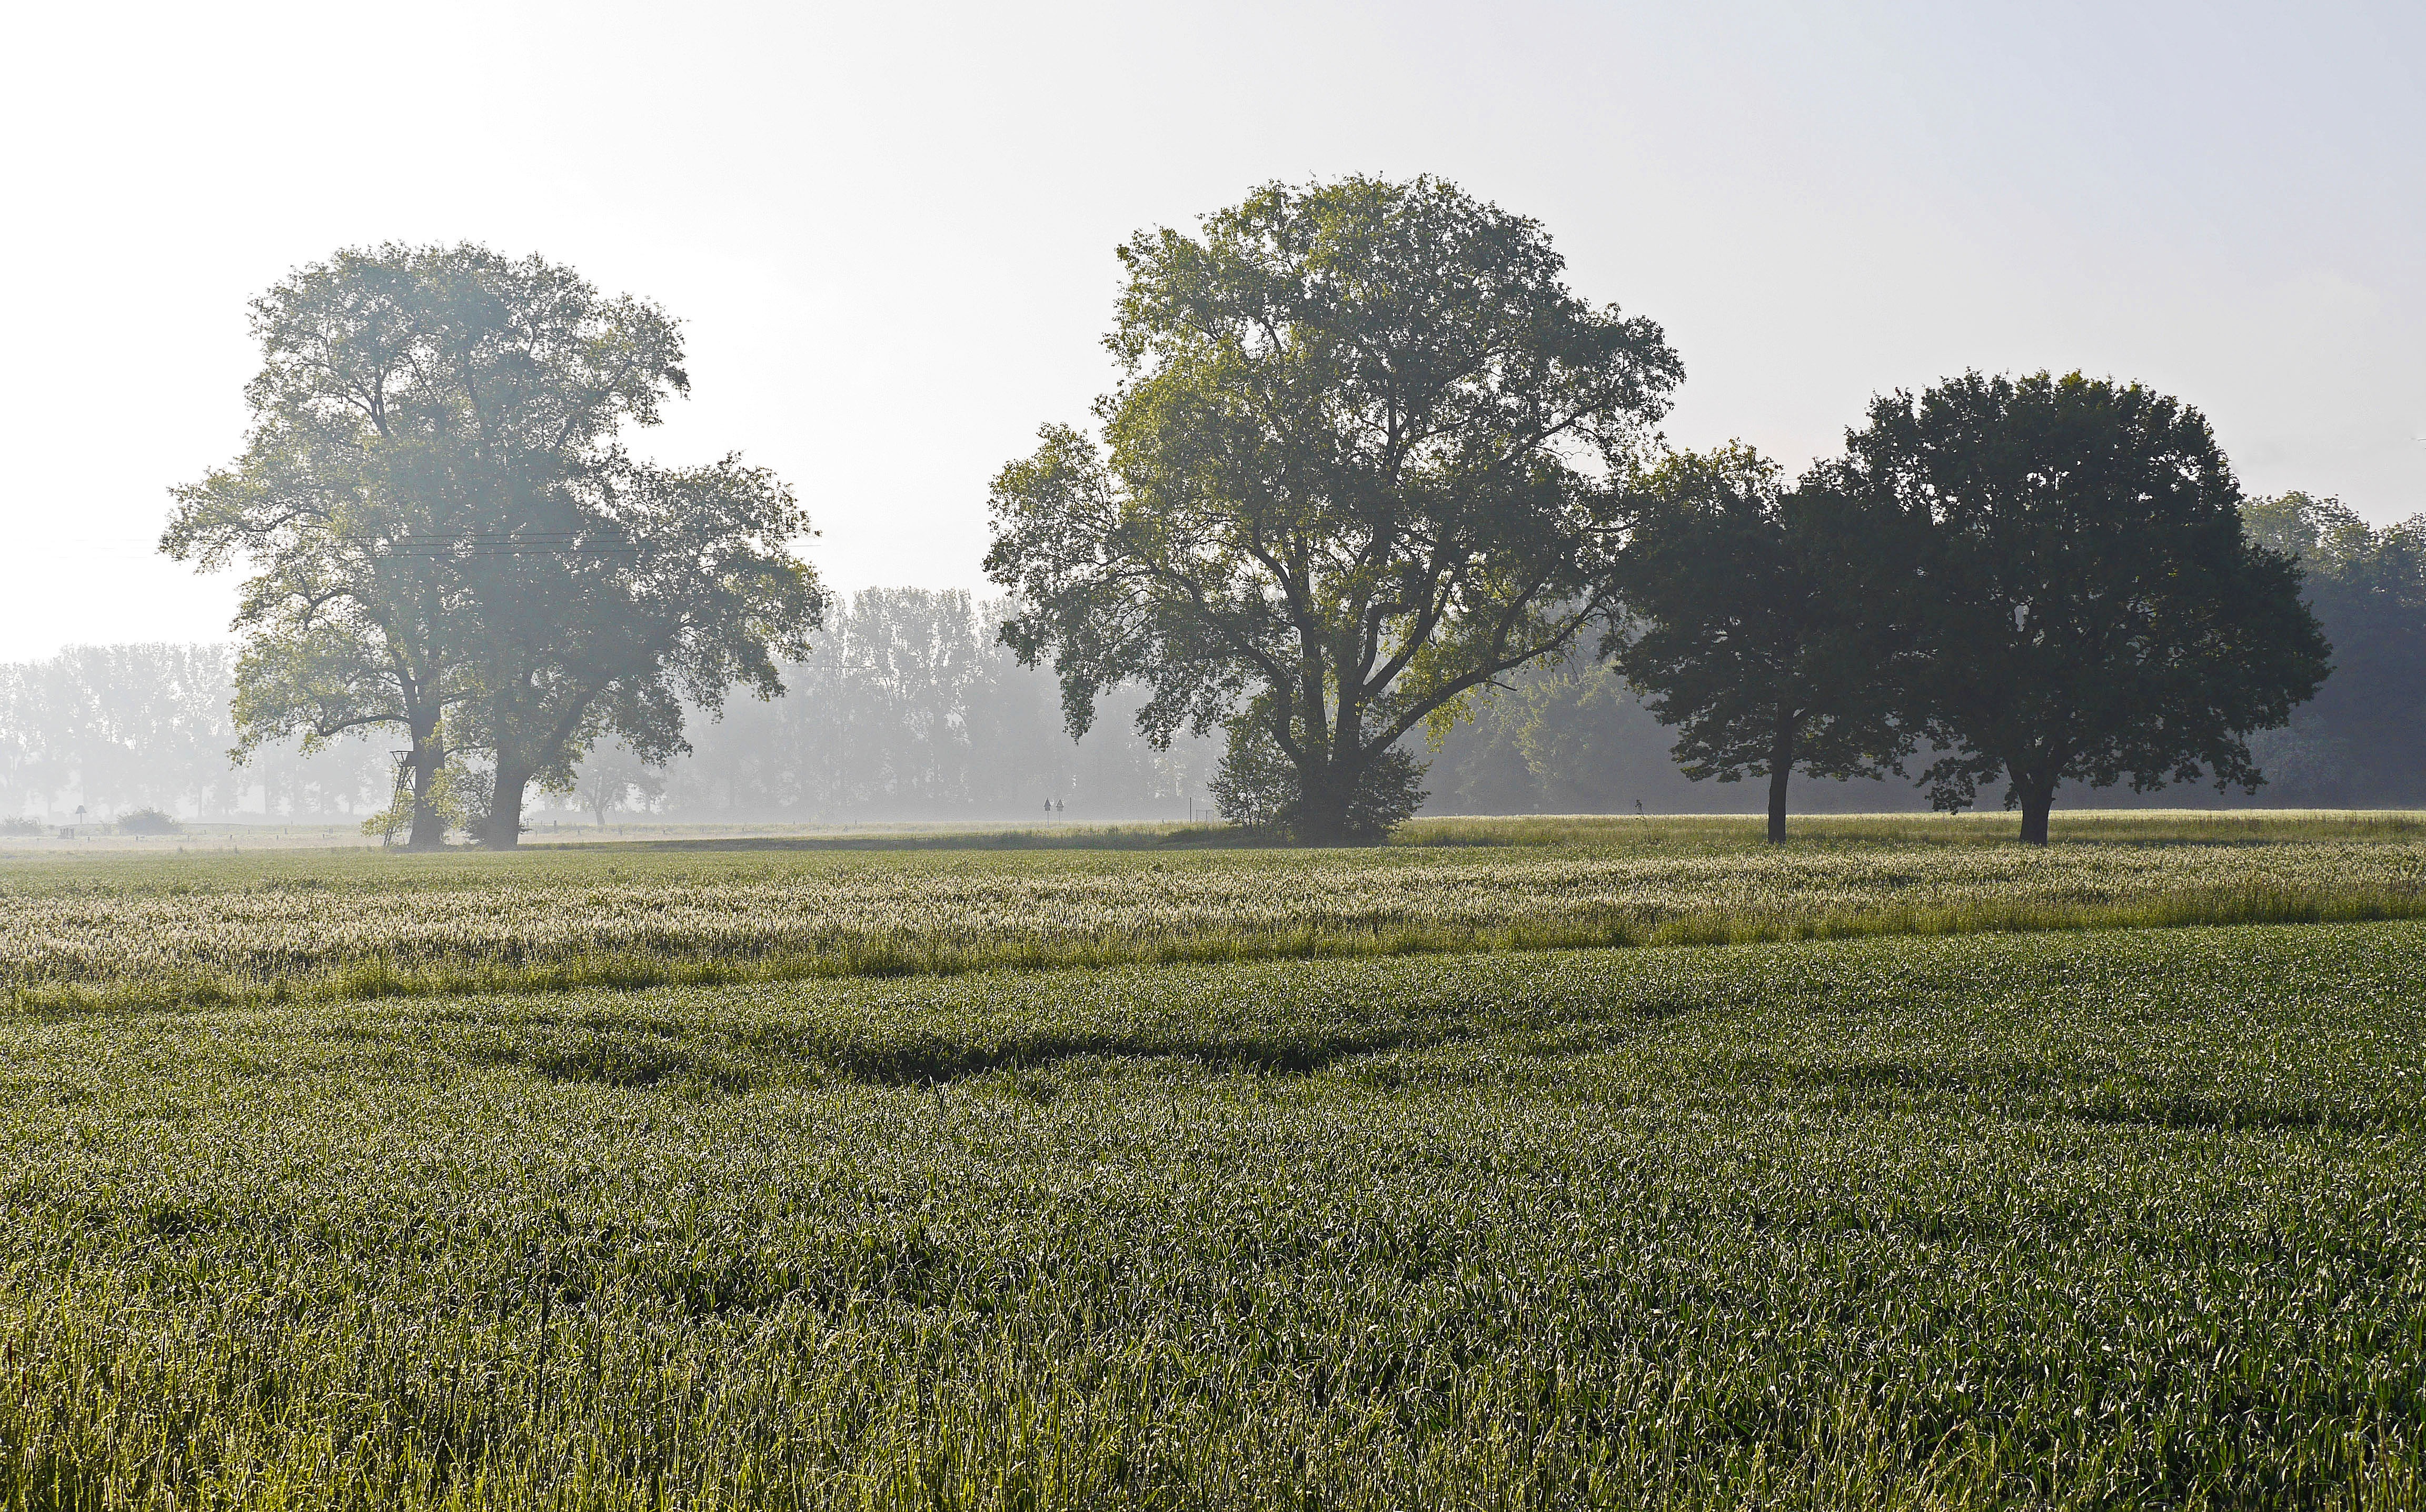
landscape, tree, forest, grass, horizon, plant, mist, field, lawn, meadow, barley, wheat, grain, prairie, morning, hill, wind, green, pasture, soil, agriculture, savanna, plain, wheat field, grassland, wetland, flat, wide, grove, cereals, habitat, parklandschaft, ecosystem, arable, rural area, flat land, m nsterland, cereal fields, early summer, davert, early extractor, solitaire trees, single trees, poplar avenue, natural environment, atmospheric phenomenon, grass family, woody plant